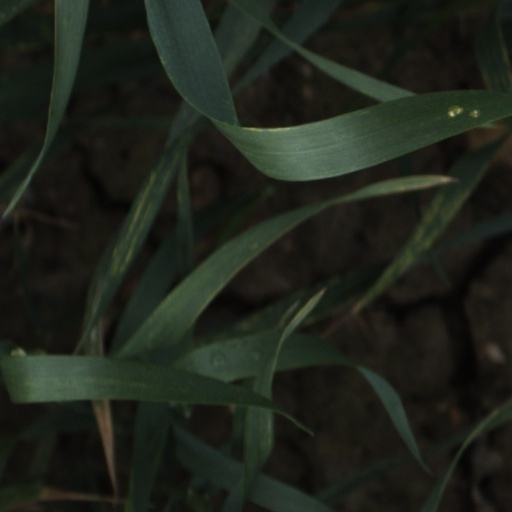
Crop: wheat